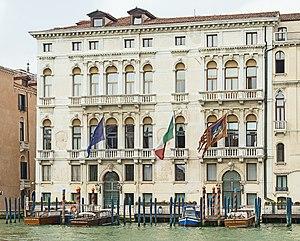
La famille Fini est une famille patricienne de Venise, originaire de Chypre, d'où elle partit en 1571 après la prise de Nicosie par Sélim II. En 1649, la famille paya, outre les 100 000 ducats prévus pour être agrégée à la noblesse de Venise, 25 000 de plus, ce qui valut à Vicenzo d'être revêtu de la dignité de procurateur de Saint-Marc.
Alessandro Tremignon est un architecte padovan de la fin du XVIIᵉ et du début du XVIIIᵉ siècle.
Les Flangini étaient une illustre famille de l'île de Chypre, contrôlée par les Vénitiens entre 1489 et 1573.